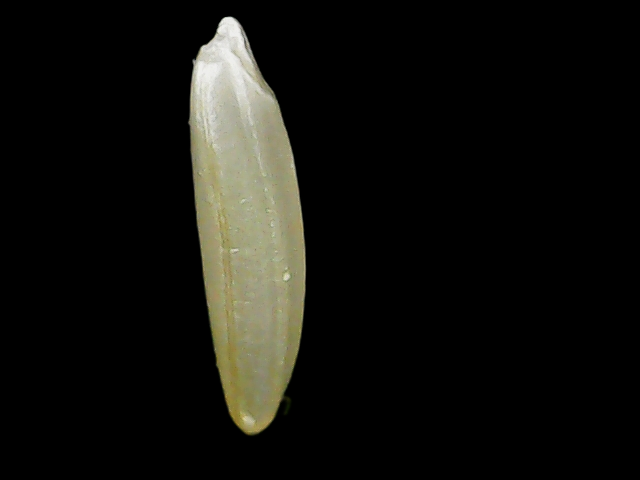
Rice variety: Binadhan25